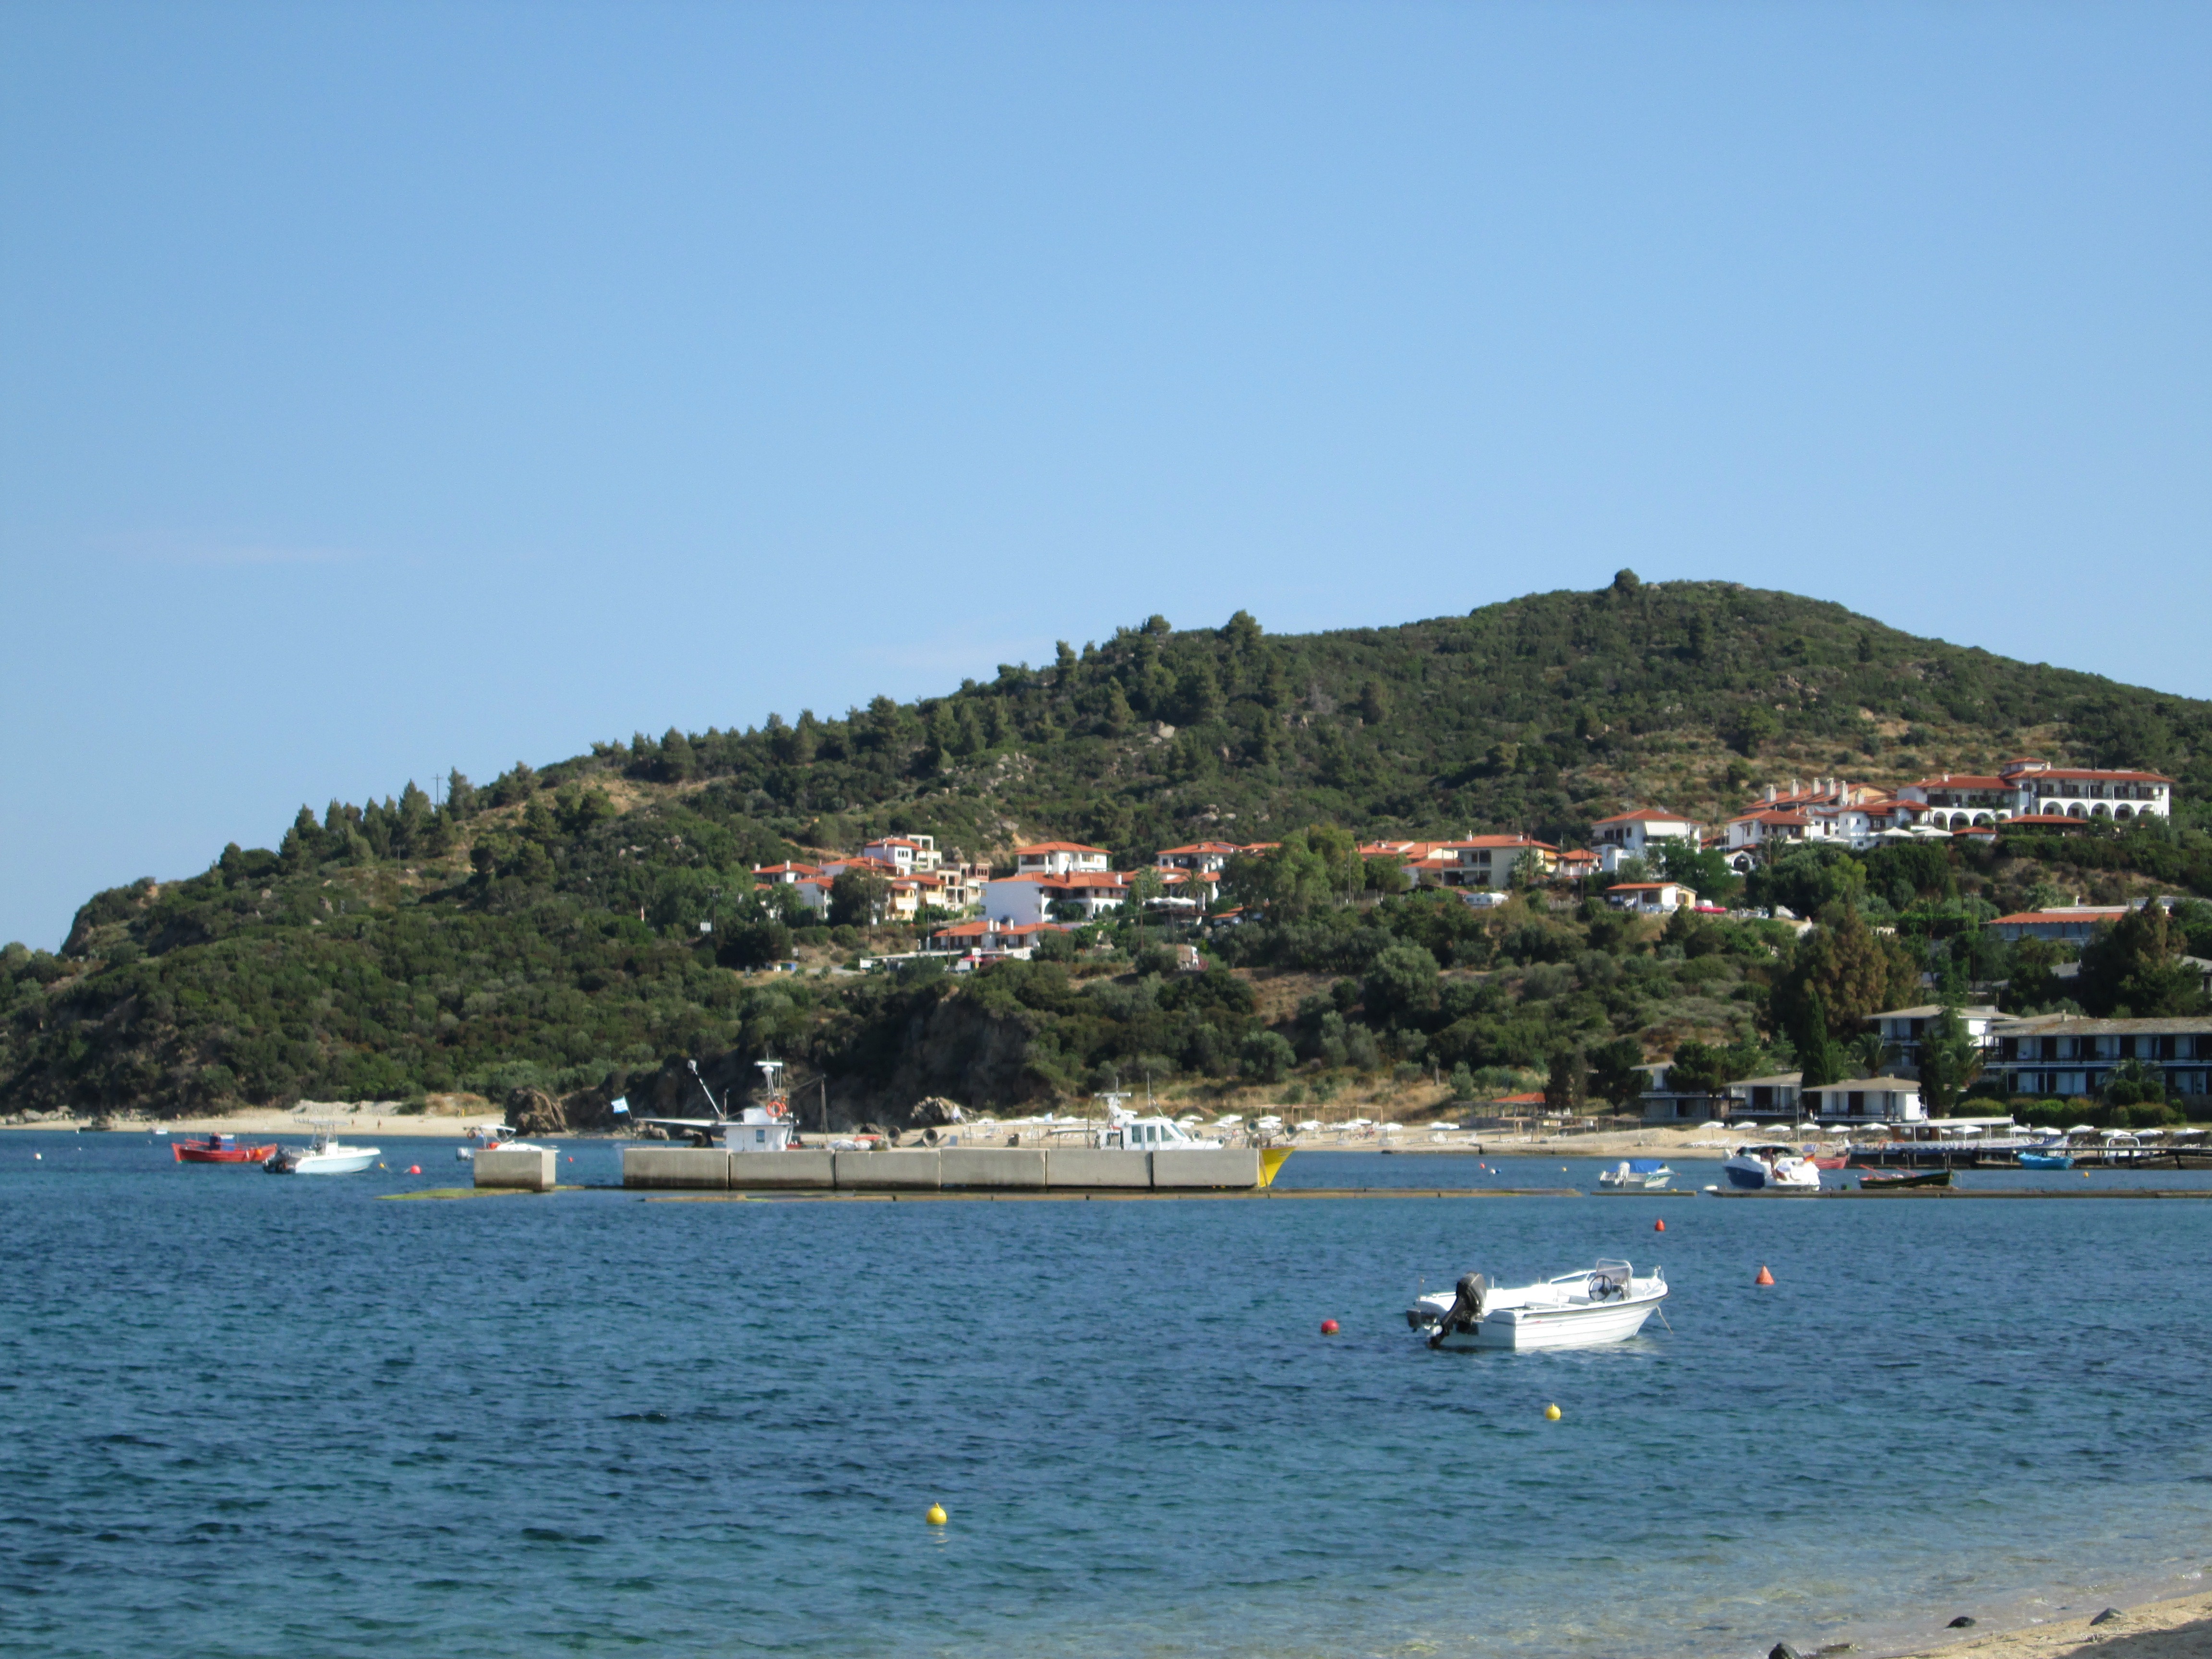
beach, landscape, sea, coast, water, nature, sun, boat, shore, vacation, shoreline, seaside, cove, greek, vehicle, bay, harbor, blue, marina, body of water, boating, cape, mediterranean sea, ouronopolis